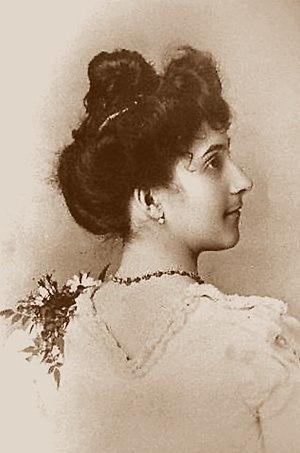
Jeanne Calment à 20 ans.
Le doyen ou la doyenne de l’humanité est la personne qui, à un moment donné, est la plus âgée de l'humanité, ou tout au moins celle qui est reconnue comme telle.